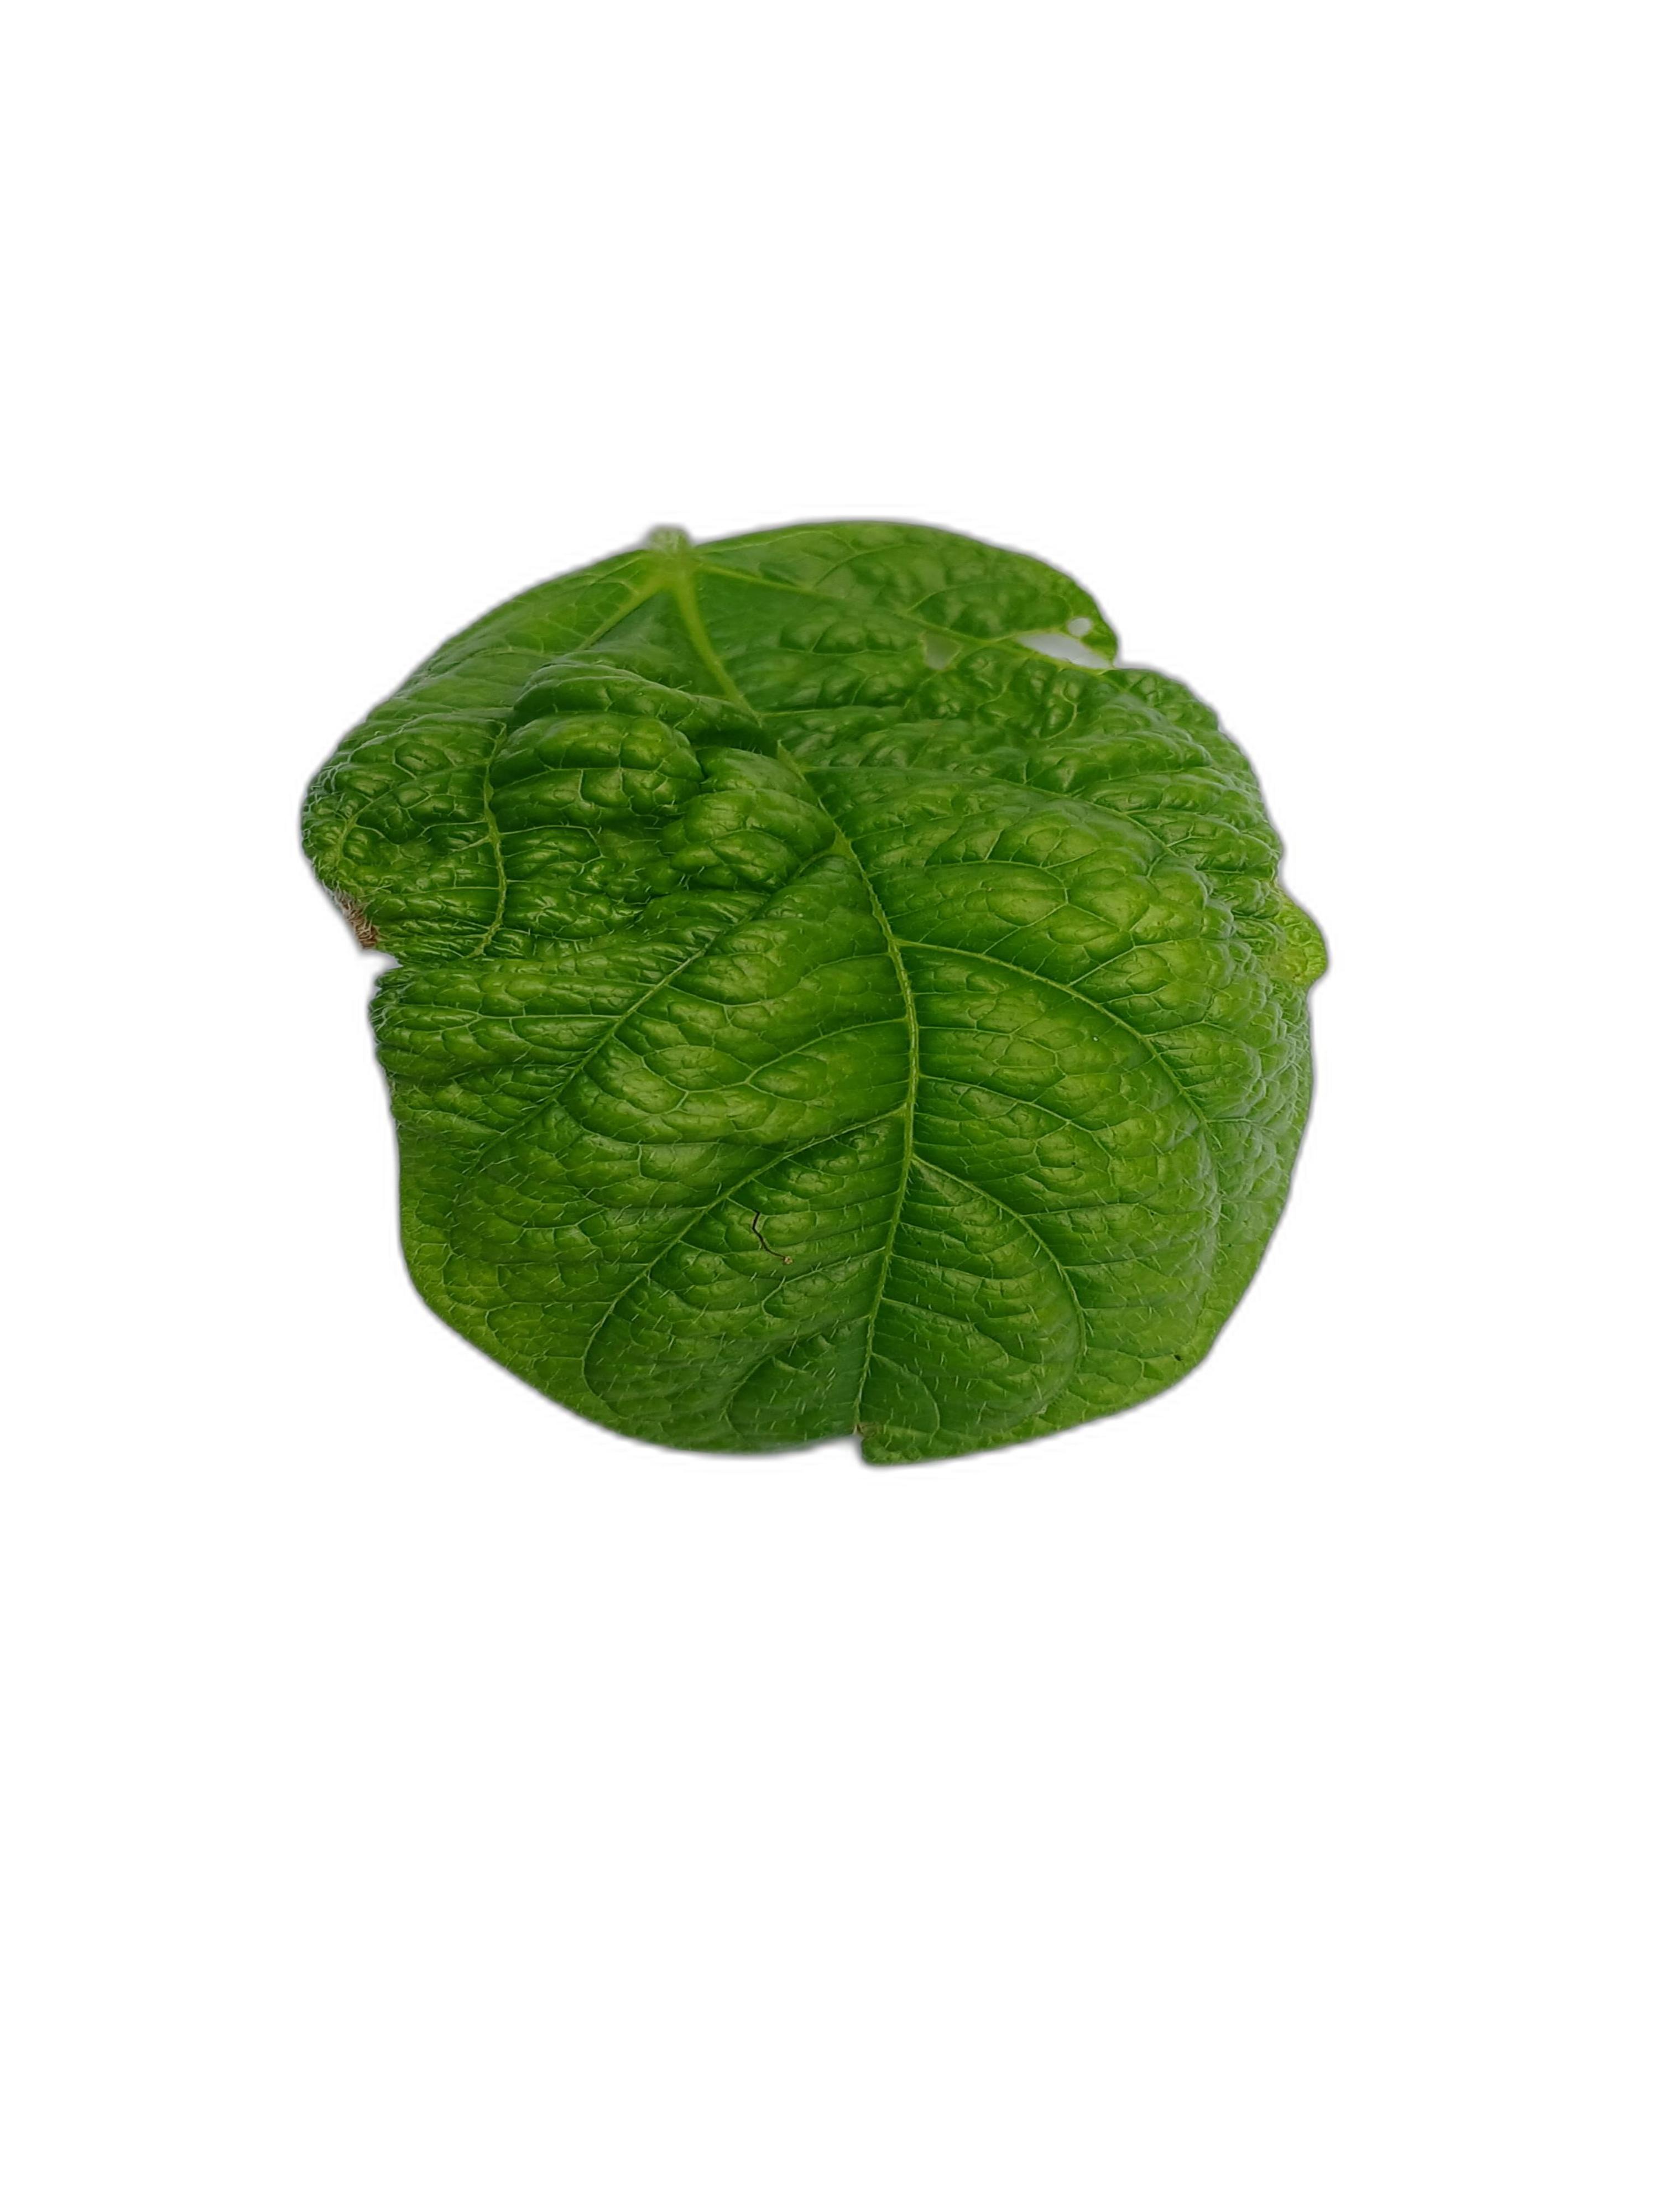
Label: Leaf Crinkle